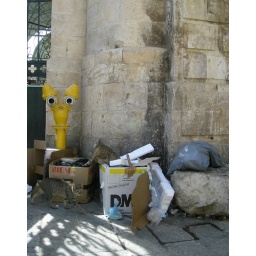
cat in the box